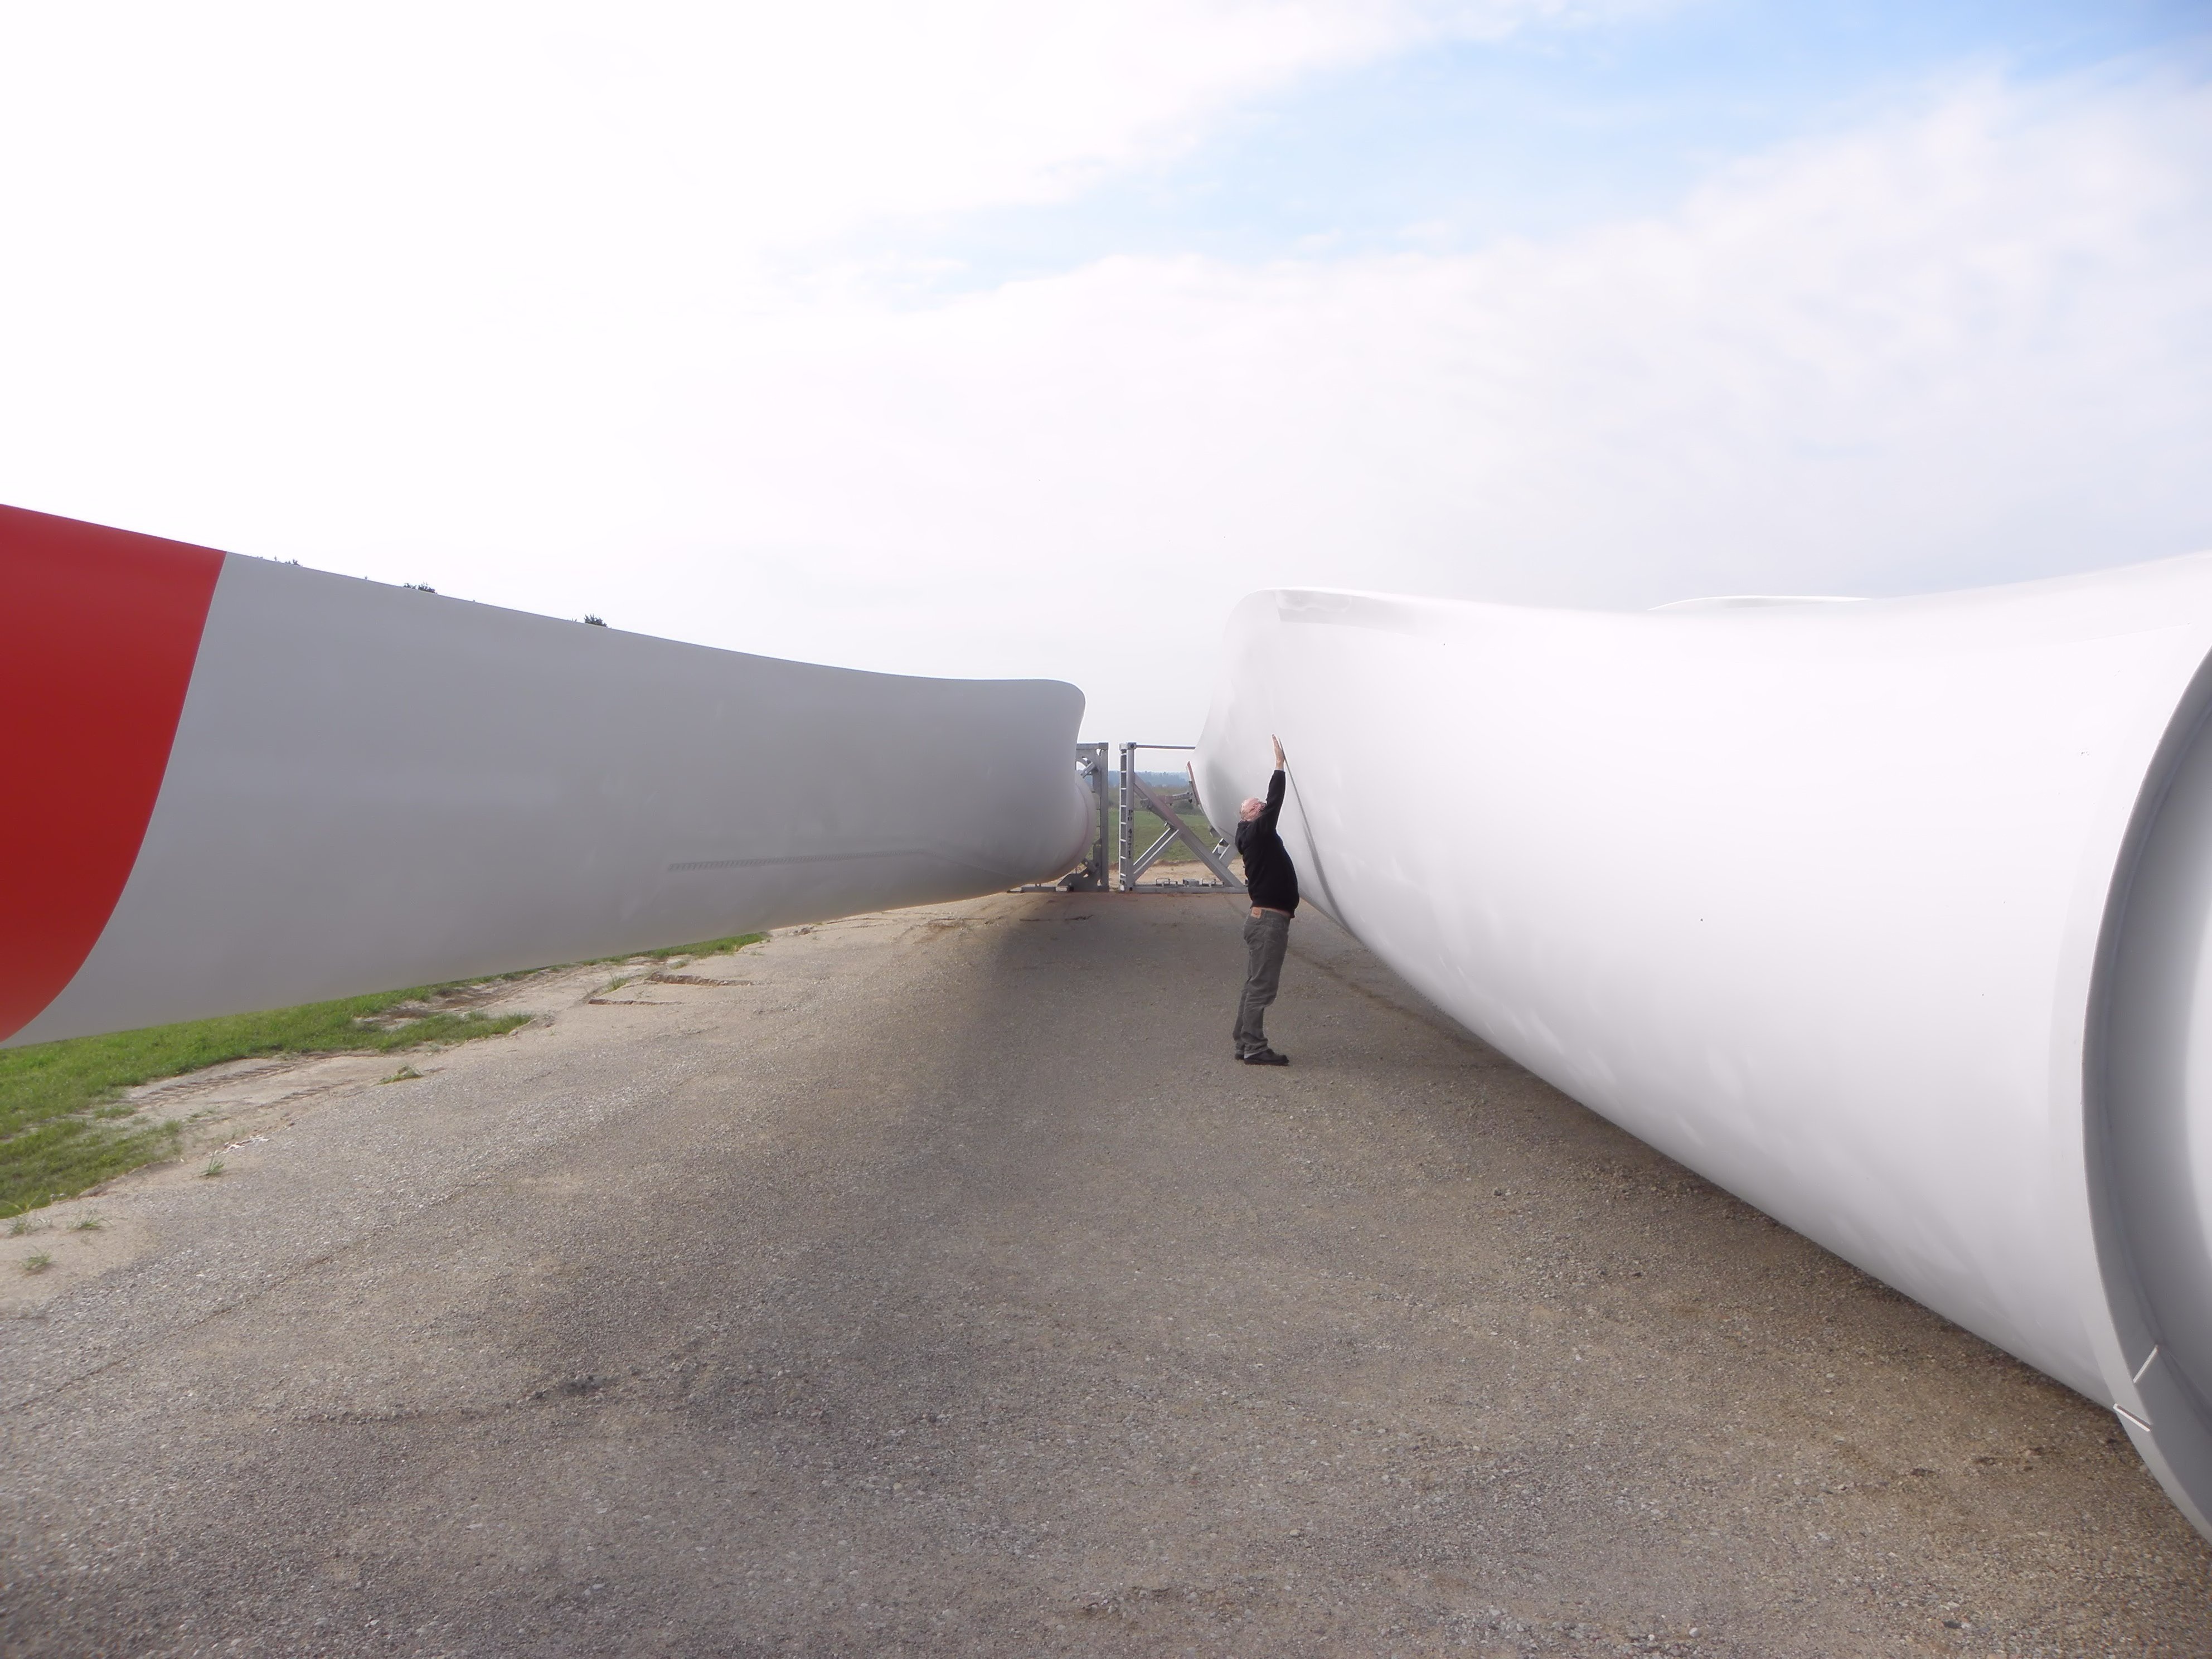
wind, vehicle, tent, ecology, green energy, science technology, the windmills